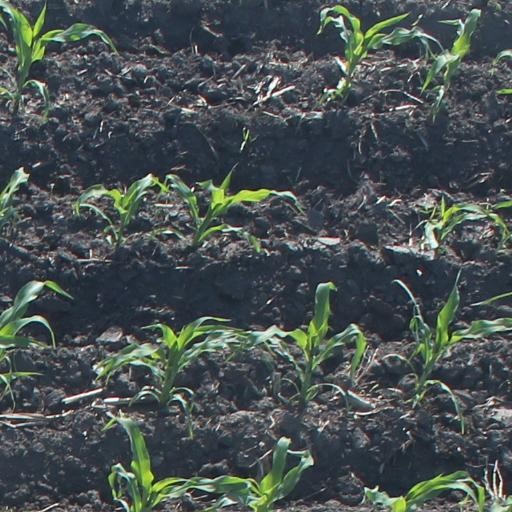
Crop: maize; corn